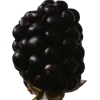
Label: blackberry